Cowin C3

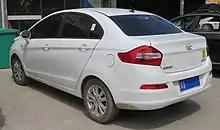
Chery Cowin C3 rear

The production version of the Cowin C3 subcompact sedan debuted during the 2014 Guangzhou Auto Show,